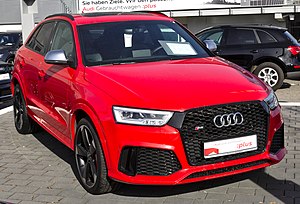
Audi Q3 / Facelift
Audi Q3 er en kompakt SUV fra Audi, som kom på markedet i både Tyskland og Danmark i oktober 2011. Ved introduktionen afløste modellen ikke nogen eksisterende model, men placerede sig størrelsesmæssigt under de to større SUV'er Q5 og Q7. Bilen fremstilles af SEAT i Martorell, Spanien og er ligesom søstermodellen Volkswagen Tiguan baseret på samme platform som Audi A3 og Volkswagen Golf. Q3 blev første gang præsenteret i 2007 i Shanghai i Kina under navnet Cross Coupé Quattro. Produktionsmodellens premiere fandt ligeledes sted i Shanghai, men i 2011.